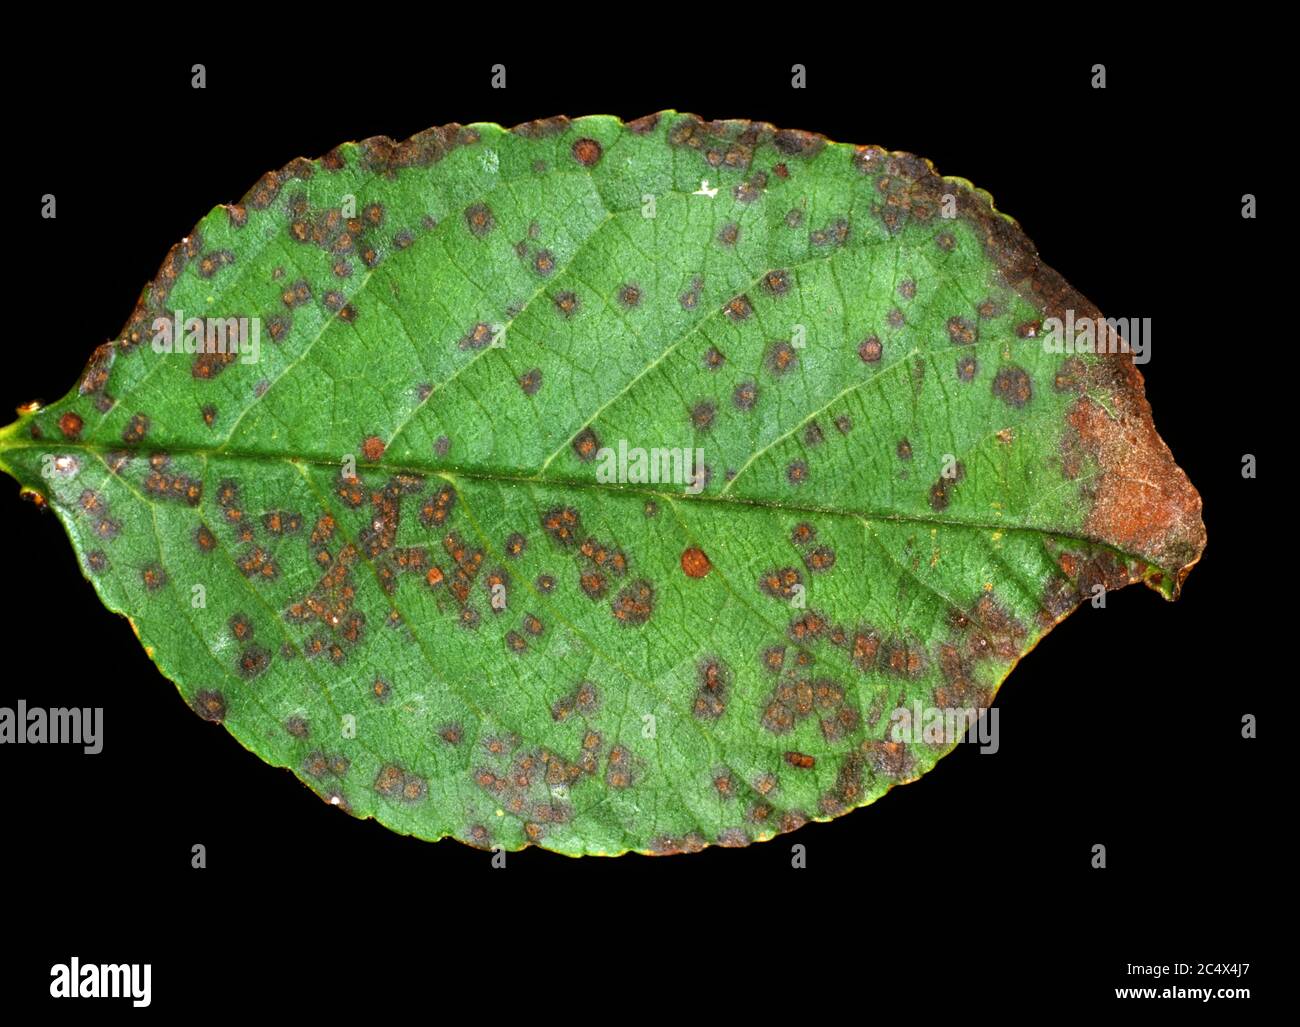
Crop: cherry
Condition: spot